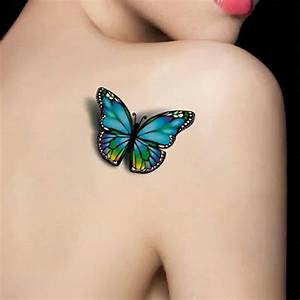
Label: butterfly